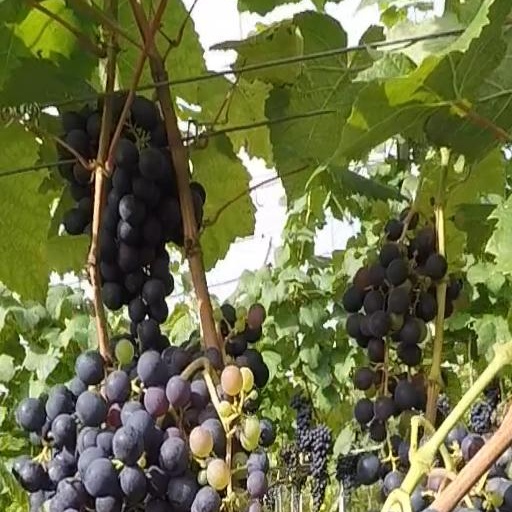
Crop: grape